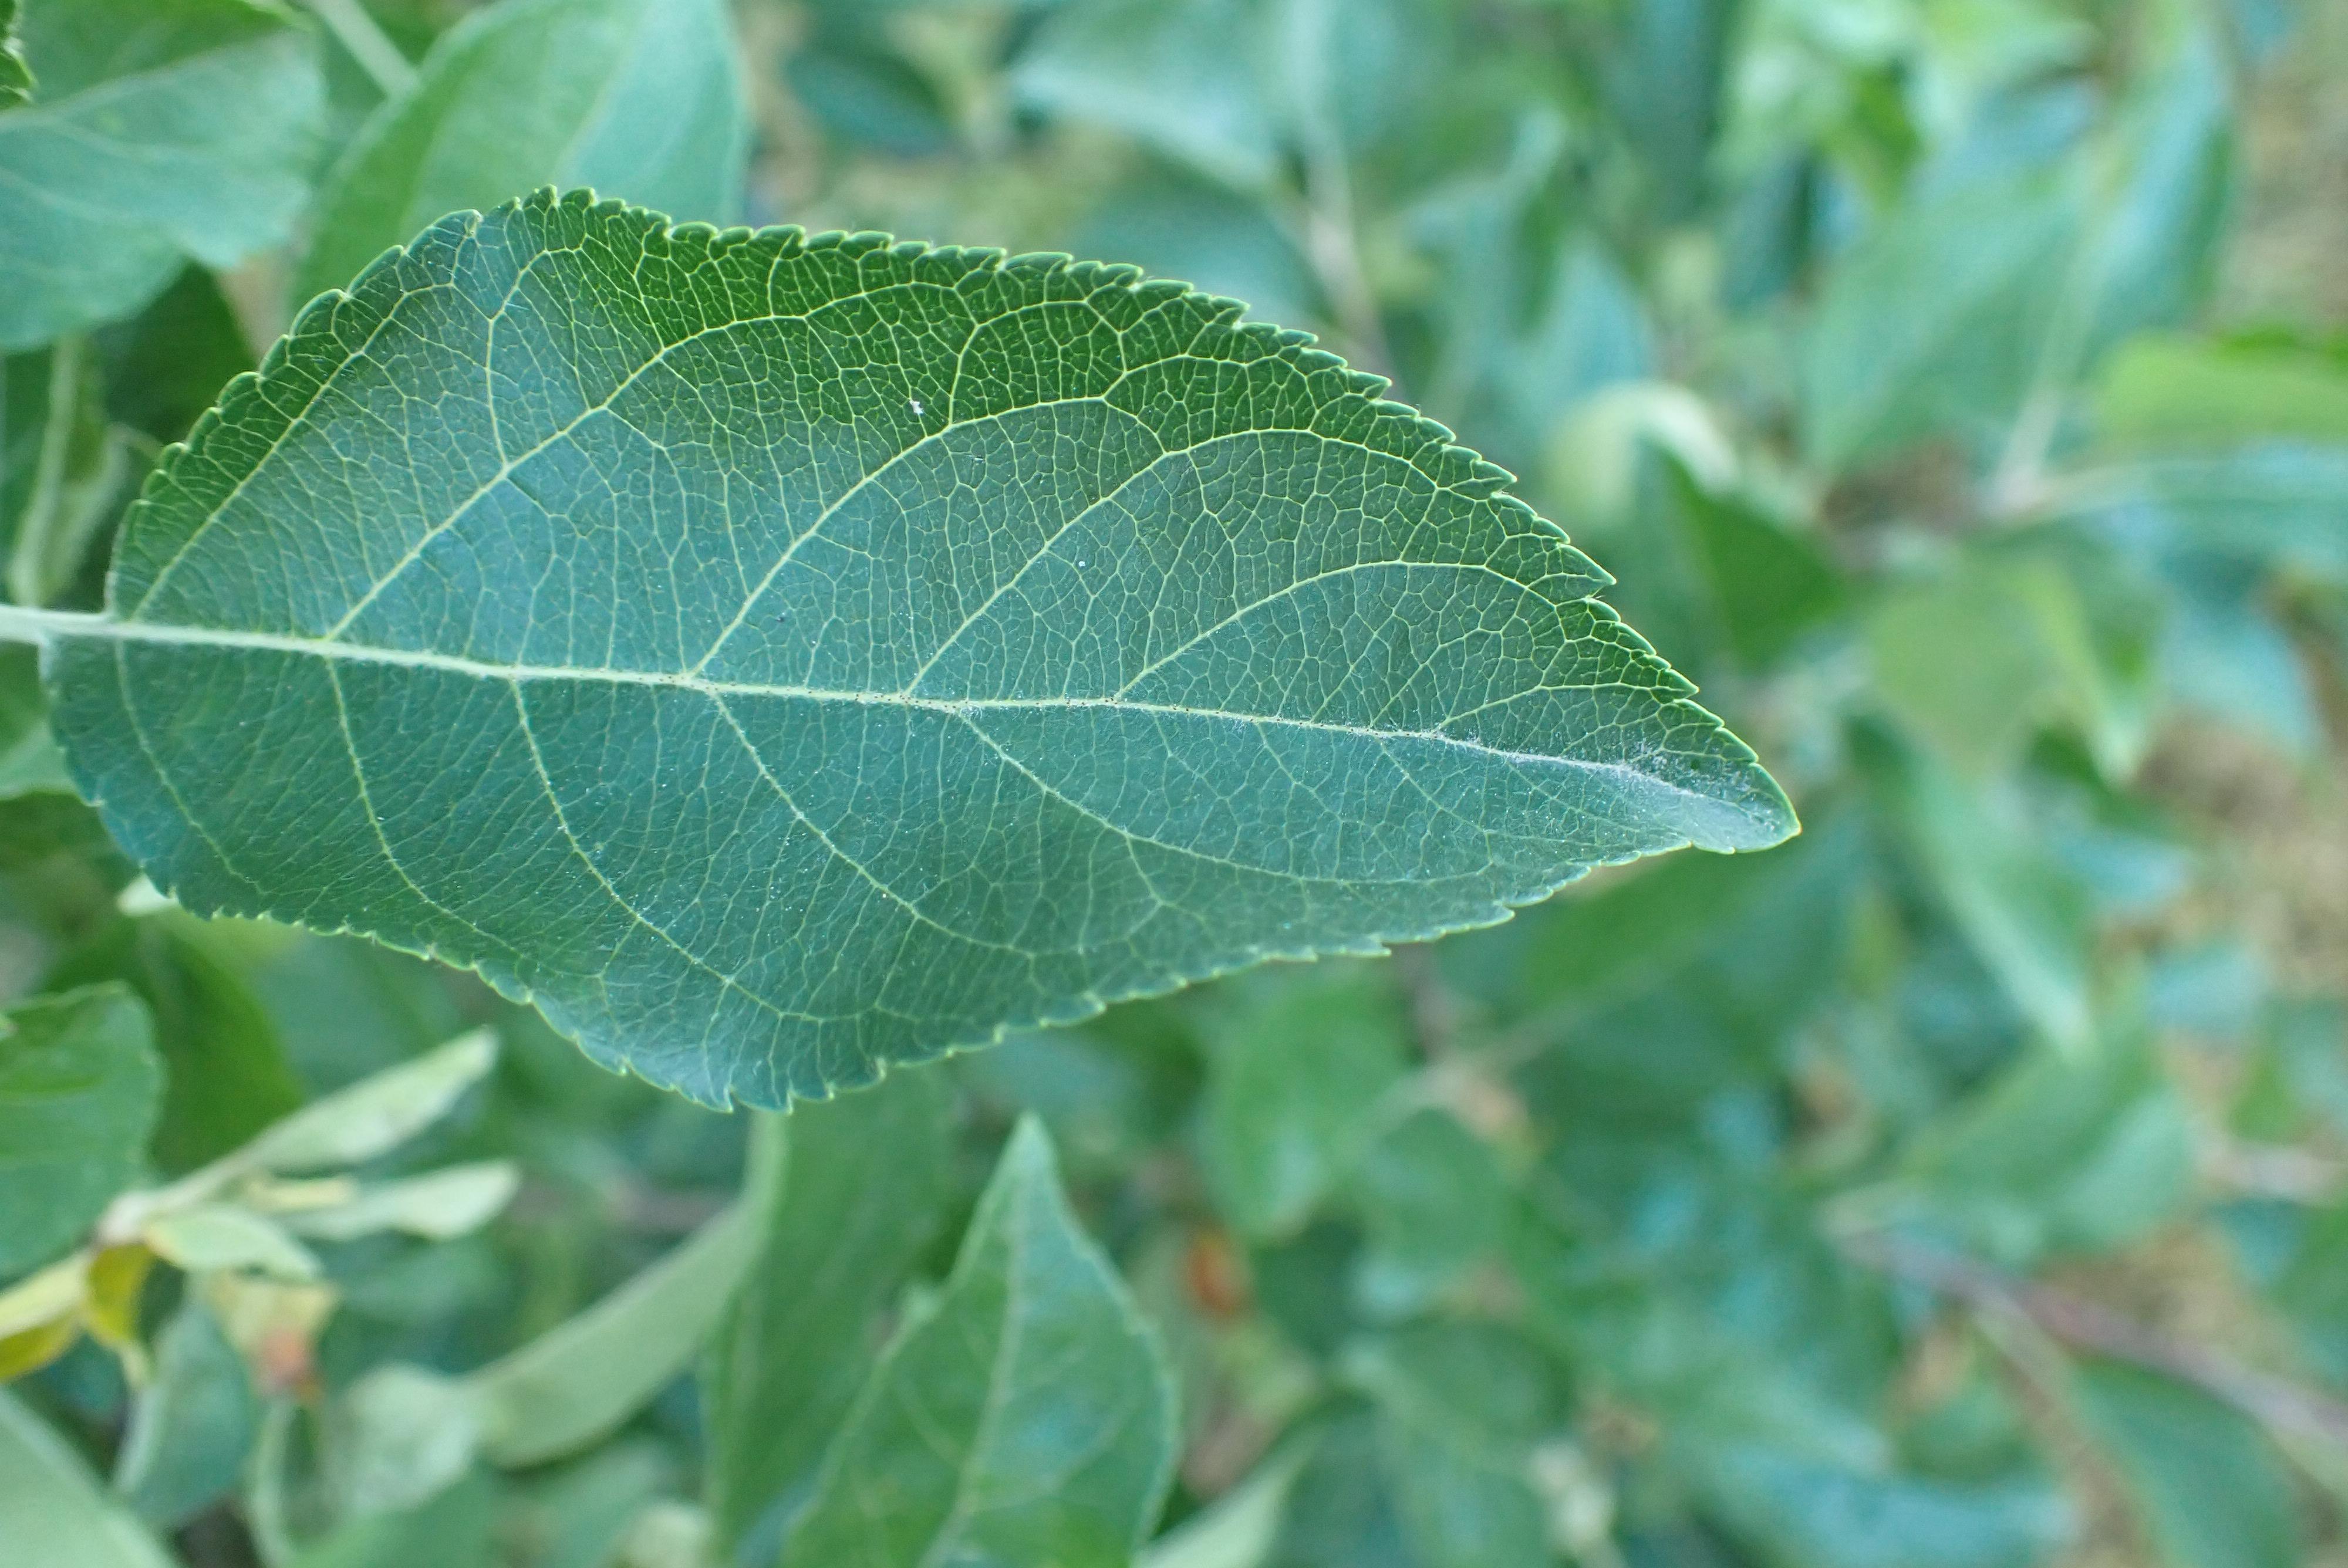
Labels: healthy